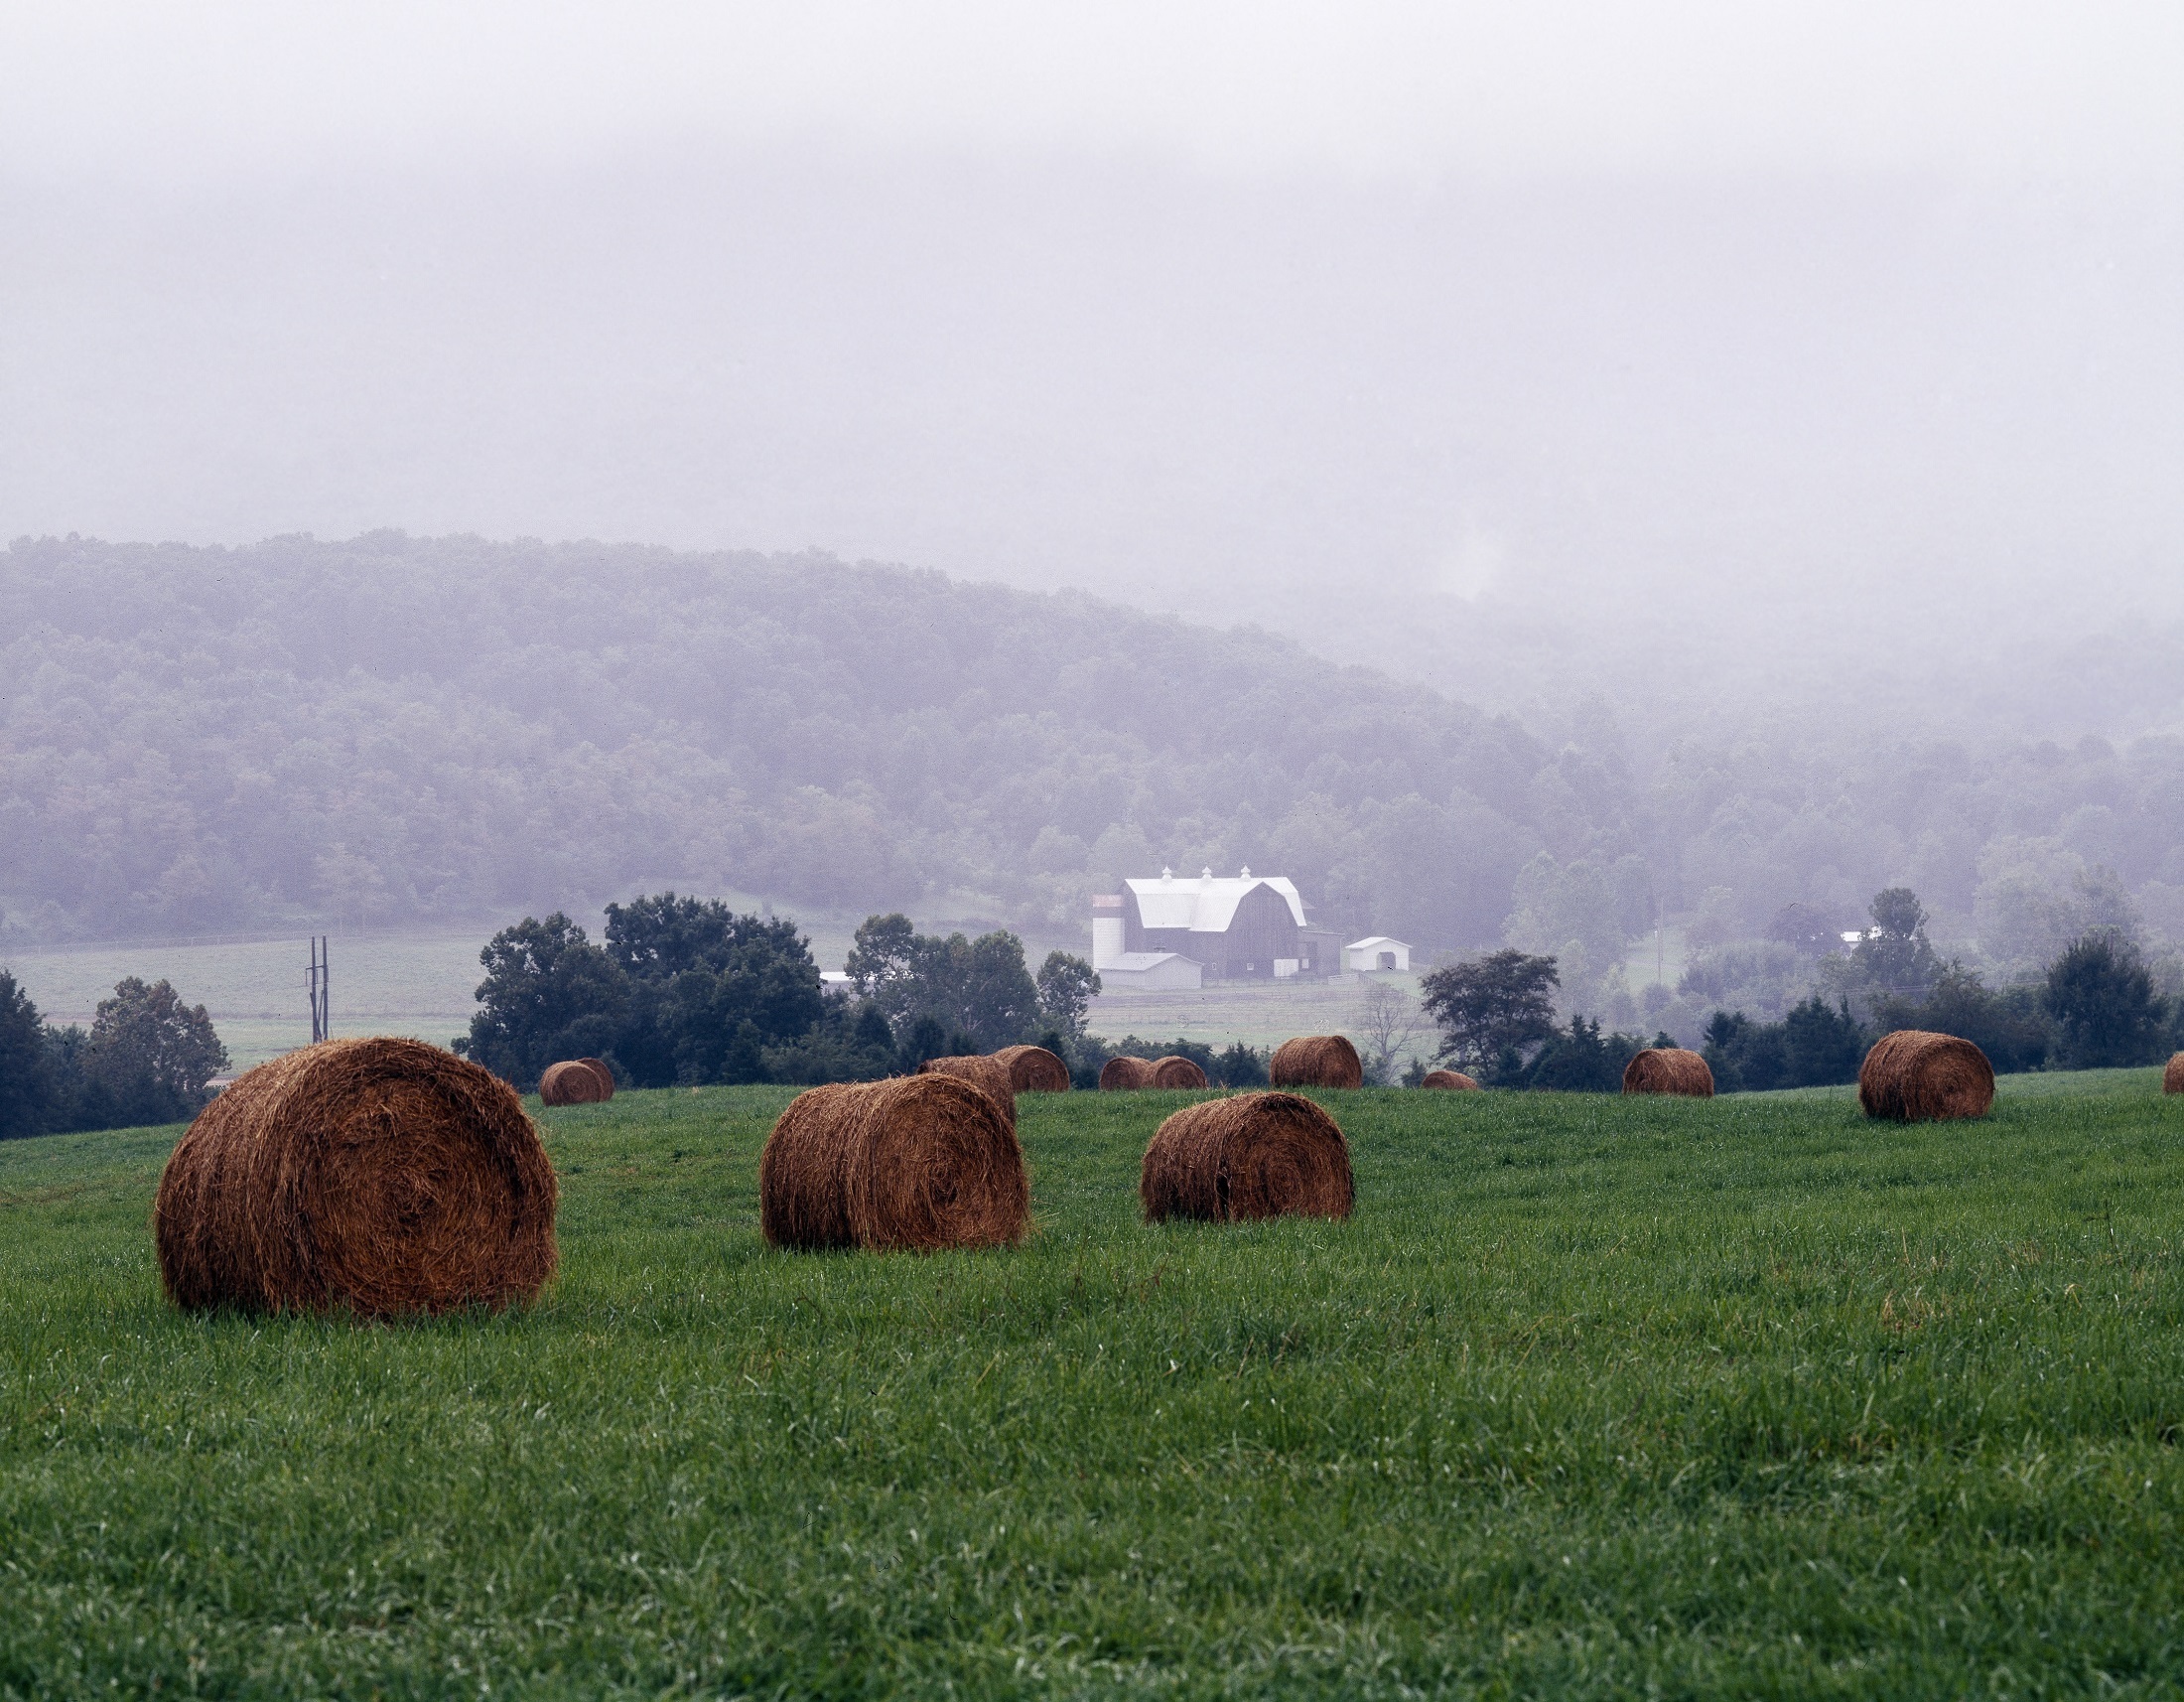
landscape, nature, plant, mist, hay, field, farm, meadow, prairie, hill, flower, foggy, rural, crop, tranquil, scenic, pasture, grazing, usa, gray, agriculture, ridge, plain, grey, grassland, quiet, bales, virginia, rural area, shenandoah valley, atmospheric phenomenon, cattle like mammal